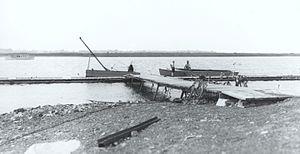
Photographie, Quai avant la visite du général Balbo, Longueuil, QC, 1932, Anonyme, Plaque sèche à la gélatine, 12 x 17 cm
La rue du Bord-de-l'Eau est une rue de Longueuil sur la Rive-Sud de Montréal.